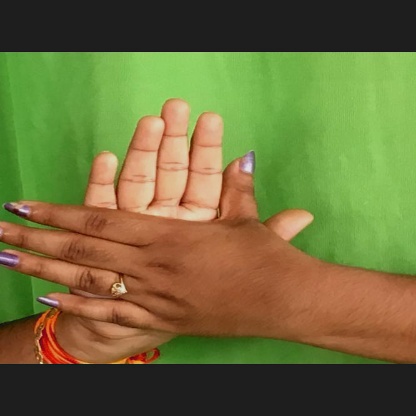
Mudra: Chakra